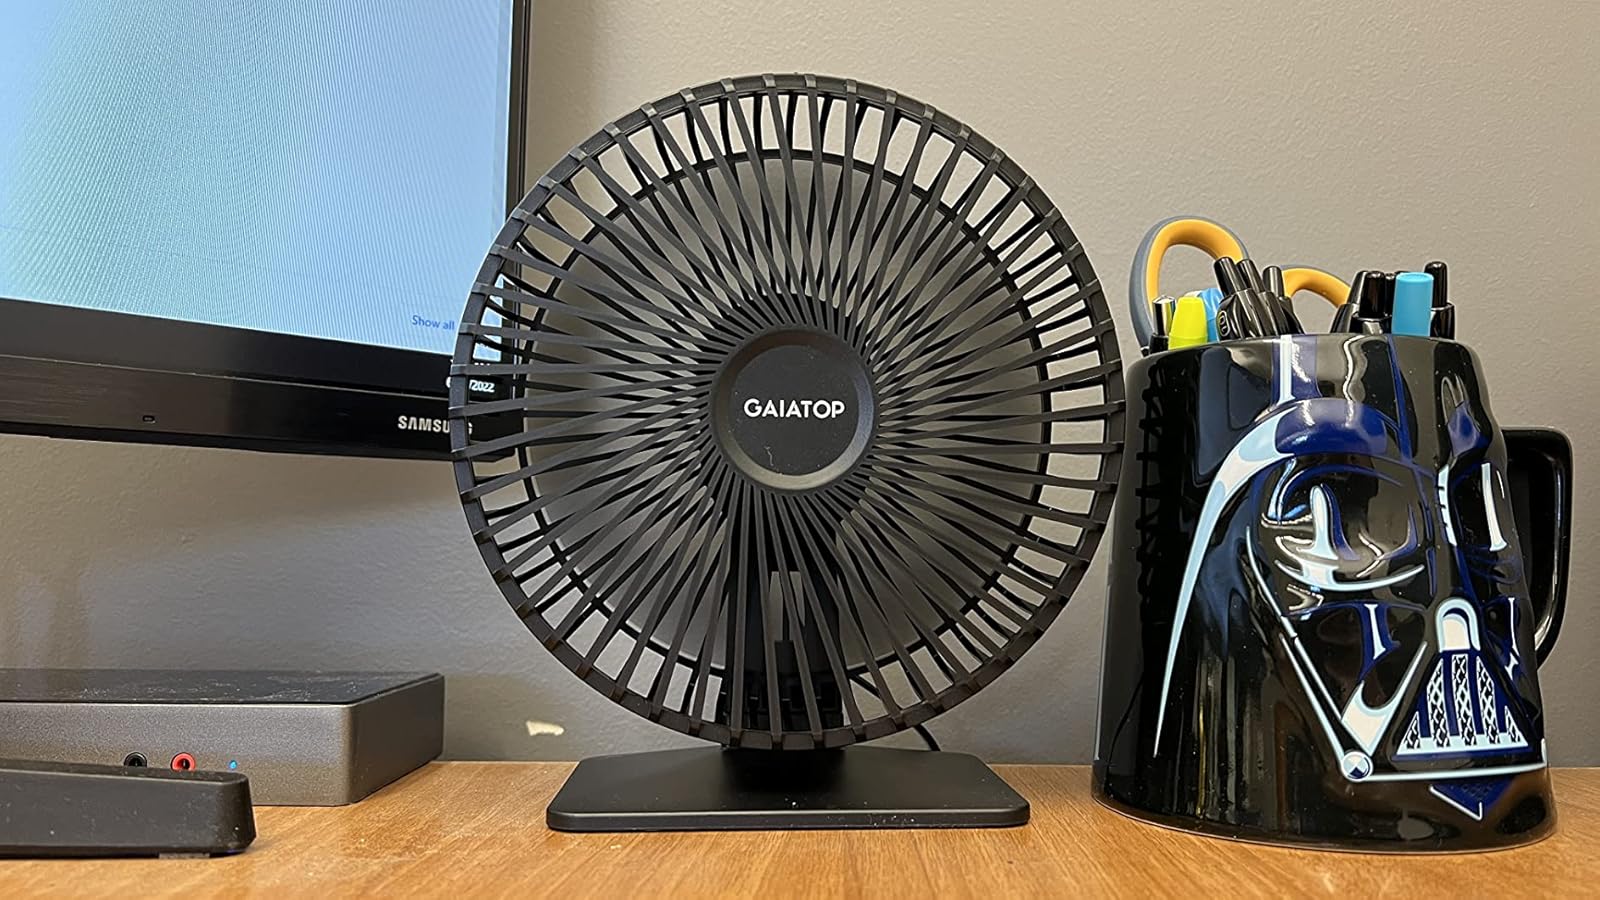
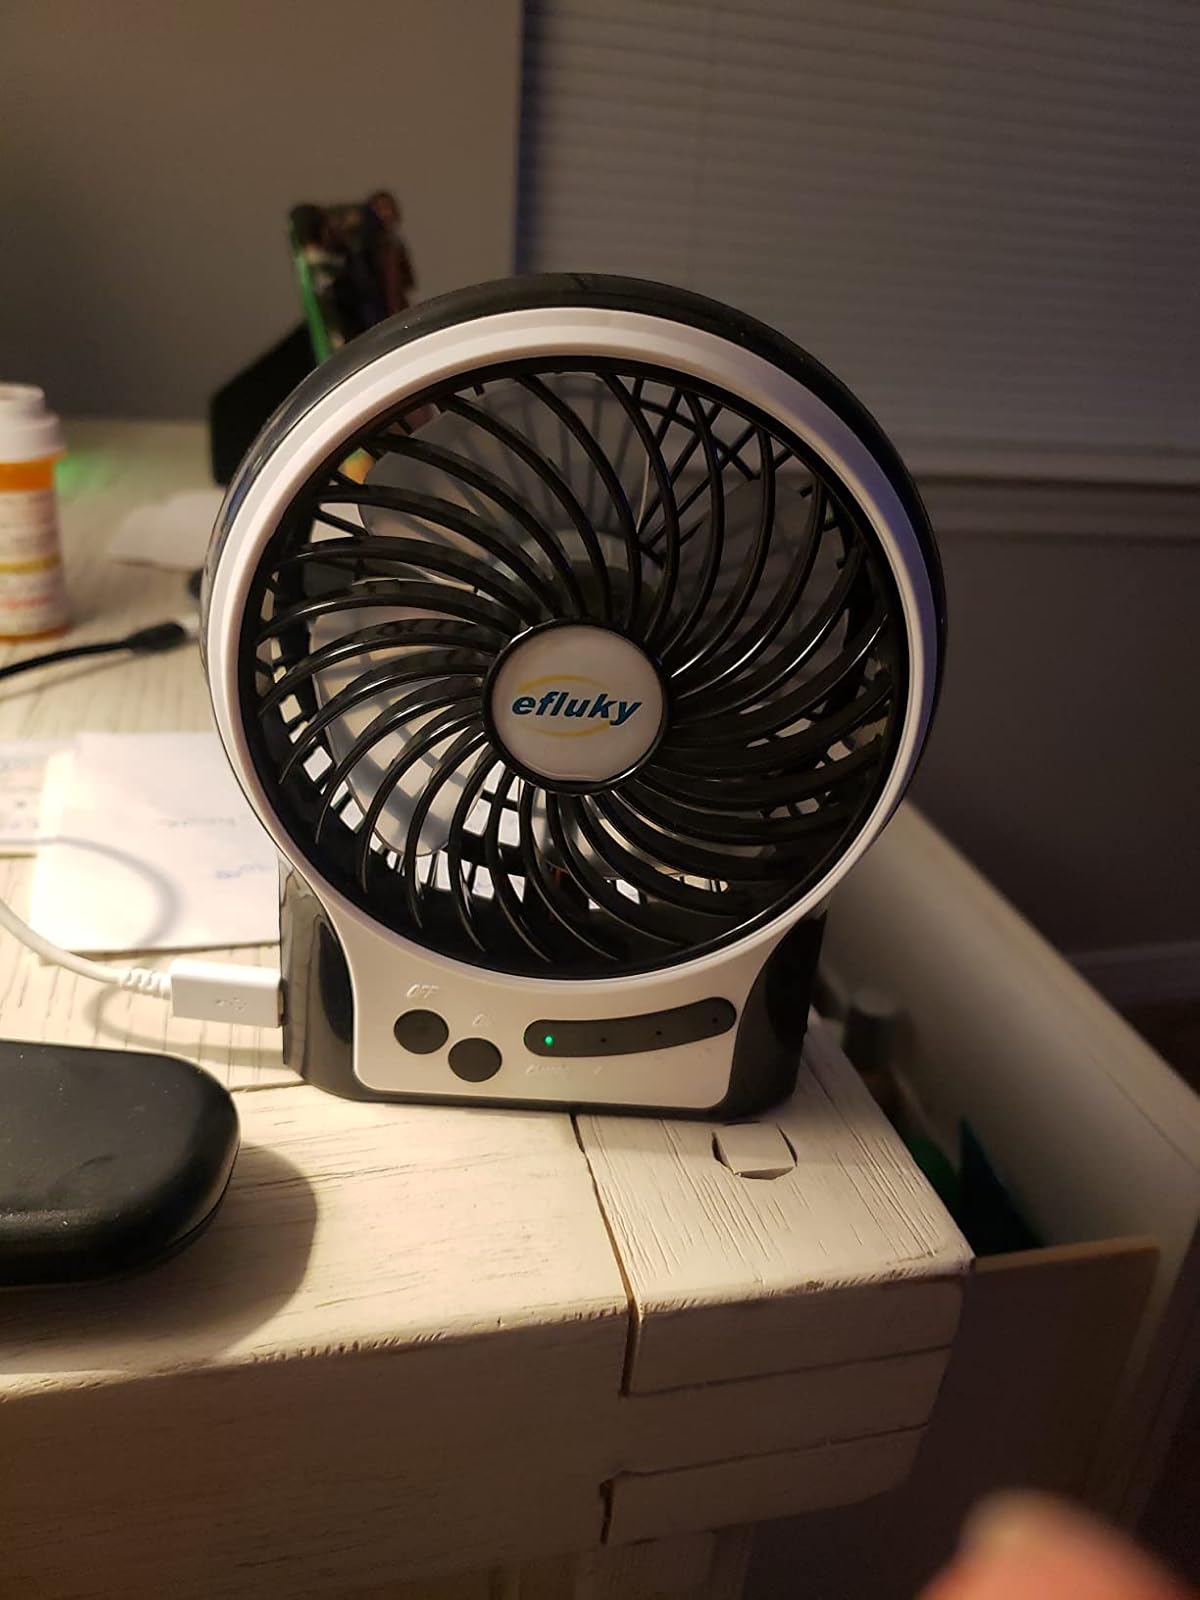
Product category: fan
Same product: no